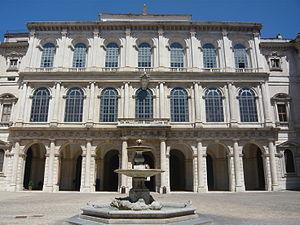
Facade avant du palais Barberini. Rome